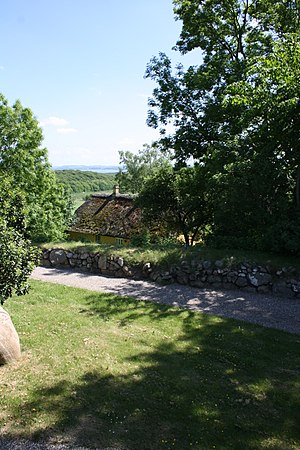
Støvring (Randers Kommune)
Støvring bag kirken
Støvring er en landsby i Østjylland og har ca. 200 indbyggere. Støvring er beliggende 10 kilometer nordøst for Randers og tre kilometer øst for Harridslev. Landsbyen lagde igennem middelalderen og helt op til kommunalreformen i 1970 navn til Støvring Herred.